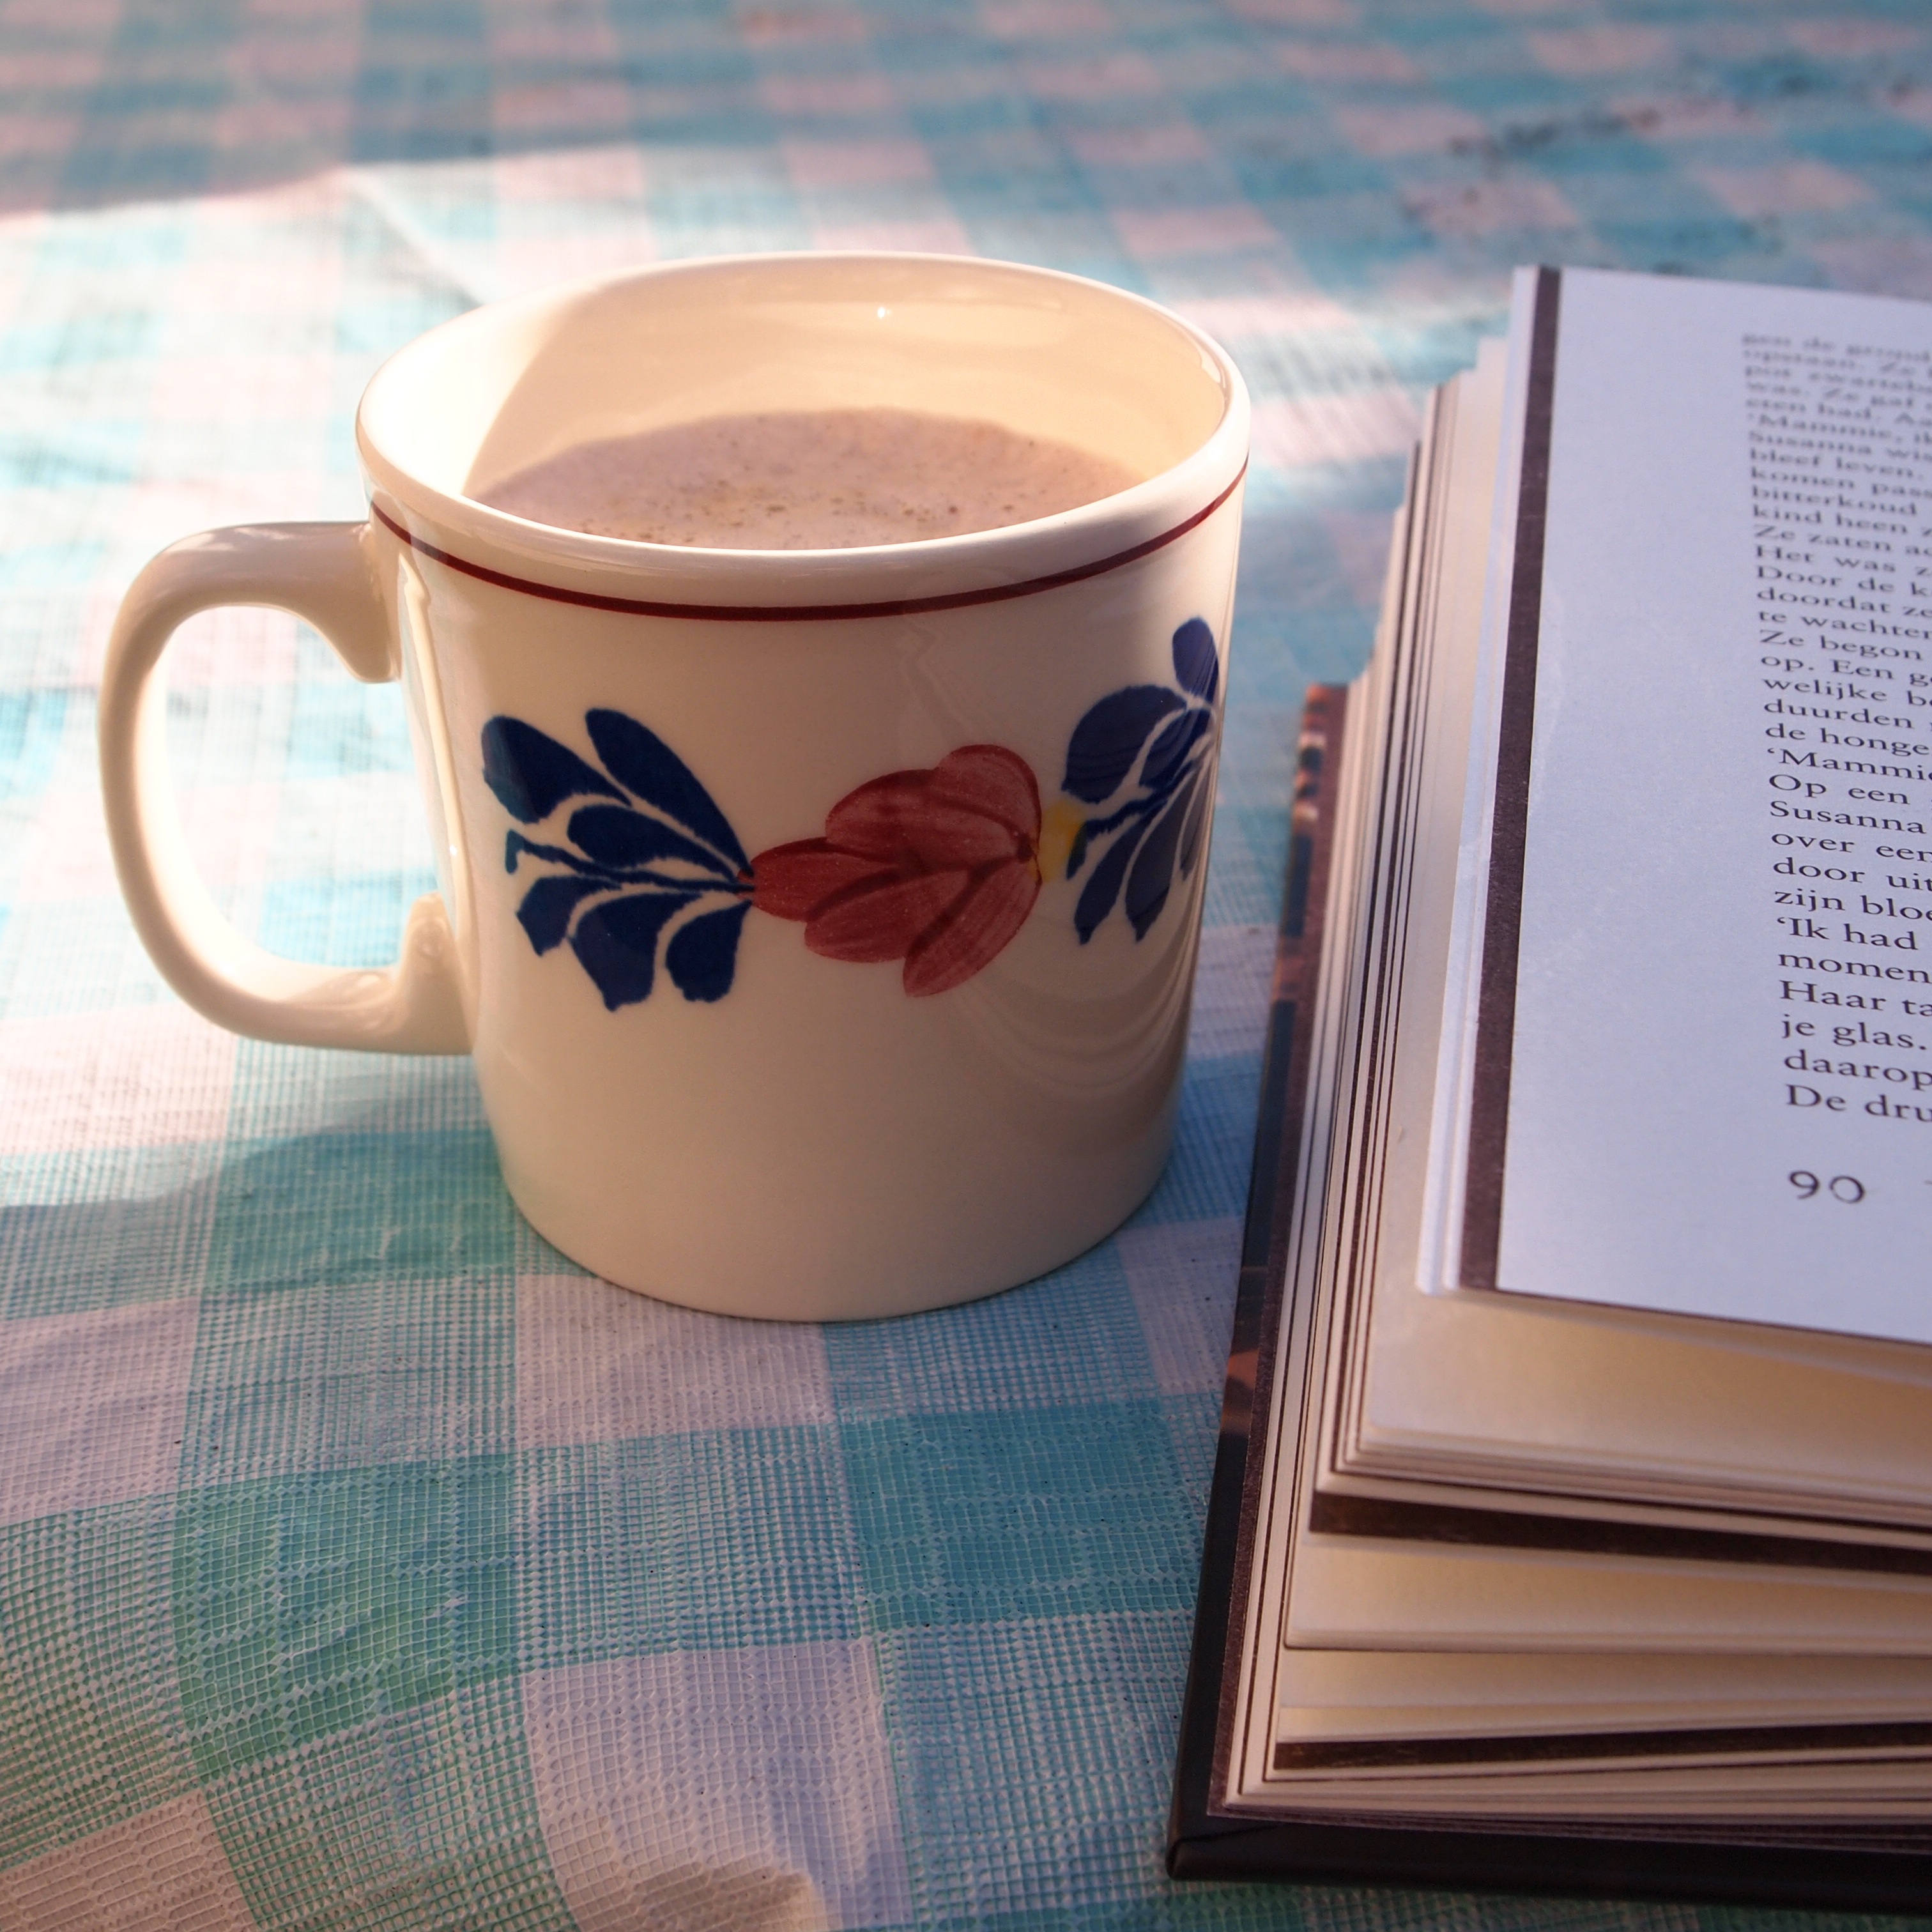
outdoor, book, read, coffee, summer, cup, ceramic, drink, coffee cup, drinkware